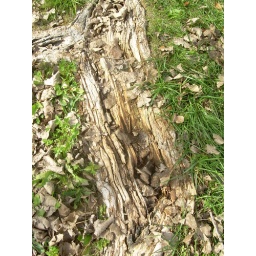
The root of a tree on a hill at Lake Geode in Iowa, going down to the spillway 10/19/08